Tornadoes of 2001

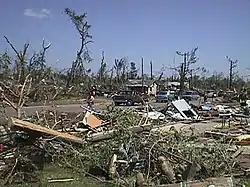
Tornado damage in Siren, Wisconsin

A moderate tornado outbreak affected several southern US states. A line of tornado-producing supercells formed out in front of a squall line which produced damaging winds. Over 10 hours, multiple tornadoes touched down and caused $35 million in damage, primarily in Arkansas and Mississippi.